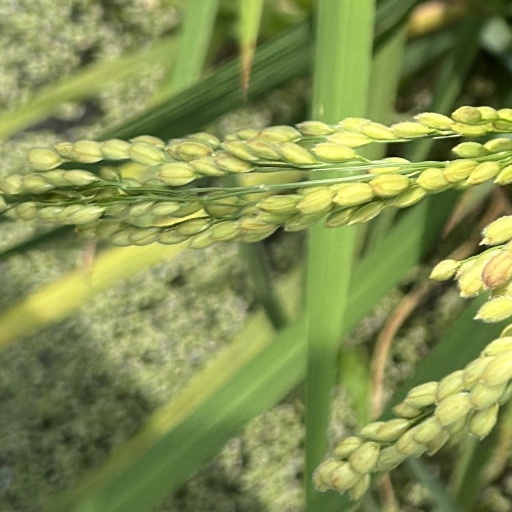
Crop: rice